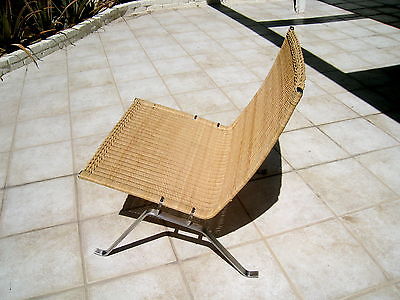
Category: chair